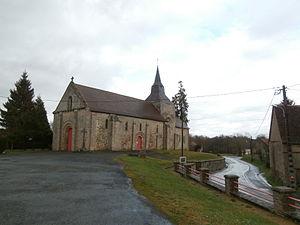
Eglise Saint-Jean de Maison-Feyne (France)
L'église Saint-Jean est une église catholique située à Maison-Feyne, en France.
Cet article recense les monuments historiques de la Creuse, en France.
Maison-Feyne est une commune française située dans le département de la Creuse en région Nouvelle-Aquitaine.